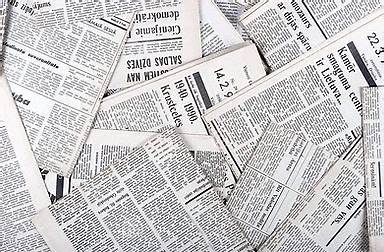
Waste category: paper